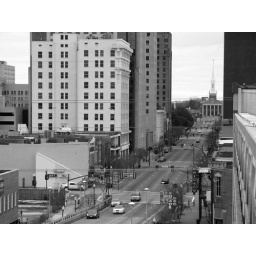
Taken from roof top in black and white